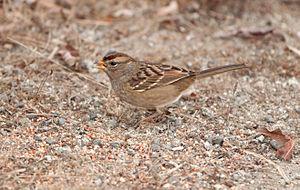
Le Bruant à couronne blanche est une espèce de passereaux de la famille des Passerellidae.